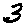
Label: 3